Qatna

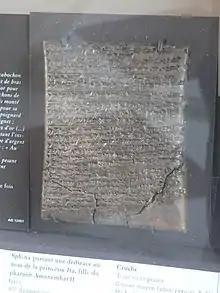
An inventory listing gifts offered to the "gods of the king"

Belet-Ekallim (Ninegal) was a prominent deity in Qatna; the inventories of gifts presented to the gods found in hall C of the palace show that she was a prominent element in the royal liturgy, where she was called the "lady of the palace" and "Belet Qatna", making her effectively the goddess of the city. However, no trace of a temple or shrine has been found in the building. The inventories also mention the "gods of the king"; it is debated whether this referred to deities or to royal ancestors. Jean Bottéro identified the "gods of the king" with the sun god Šamaš, whom Akizzi called the "god of my father" in his letter to Akhenaten. Gregorio del Olmo Lete considered Šamaš the god of Qatna's dynasty, but the "gods of the king" probably included other deities as well. Jean-Marie Durand considers Addu to be the god of the city based on a seal dating to Išḫi-Addu's reign describing Addu as such. Another indication of the deities worshiped in Qatna comes from the archive of Mari; the daughter of Išḫi-Add was devoted to the goddess Ishtar and Zimri-Lim once invited Amut-piʾel II to Mari to take part in rituals for that goddess, indicating that the cult of Ishtar was prominent in Qatna.